Mississippi Highway 7

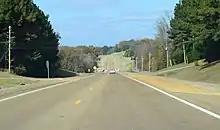
Highway 7 north of Oxford

MS 7 begins in the Mississippi Delta region in Humphreys County at an intersection between US 49W, MS 3, and MS 12 in Belzoni. It heads east as a two-lane highway along 1st Street into downtown, where it turns north along Hayden Street to pass through neighborhoods before leaving Belzoni. The highway curves to the north east as it passes through farmland, paralleling the Yazoo River as it passes through the Sky Lake Wildlife Management Area. Throughout this area, MS 7 crosses over several oxbow lakes and bayous, both of which represent former alignments of the Yazoo River. MS 7 now enters Leflore County.